Northwestern University Dental School

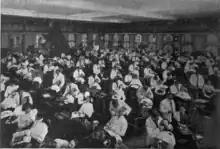
Clinic at Northwestern University Dental School. (1903)

The Northwestern University Dental School was a private dental school that operated from 1891 to 2001 in Evanston, Illinois, United States.